Fuze

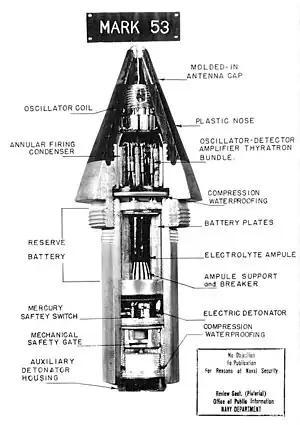
Mk 53 Proximity fuze for an artillery shell, c. 1945

Time fuzes detonate after a set period of time by using one or more combinations of mechanical, electronic, pyrotechnic or even chemical timers. Depending on the technology used, the device may self-destruct (or render itself safe without detonation) some seconds, minutes, hours, days, or even months after being deployed.